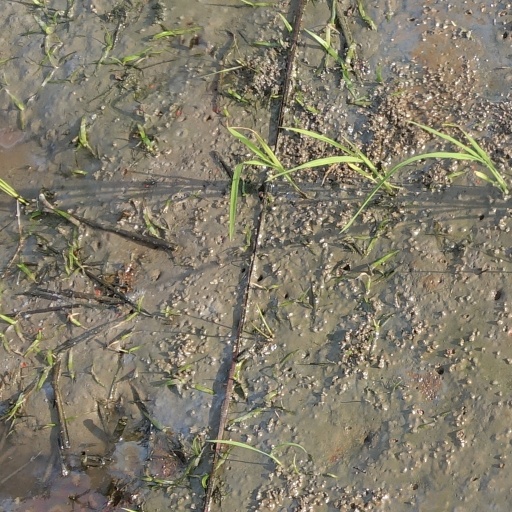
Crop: rice